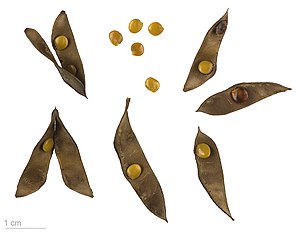
Håret torngyvel
Calicotome spinosa
Håret Torngyvel er en meget tornet, tætgrenet busk af ærteblomst-familien med gule blomster. Den kan blive op til tre meter høj og udvikler stort set hårløse frøkapsler på op til 30 mm længde.